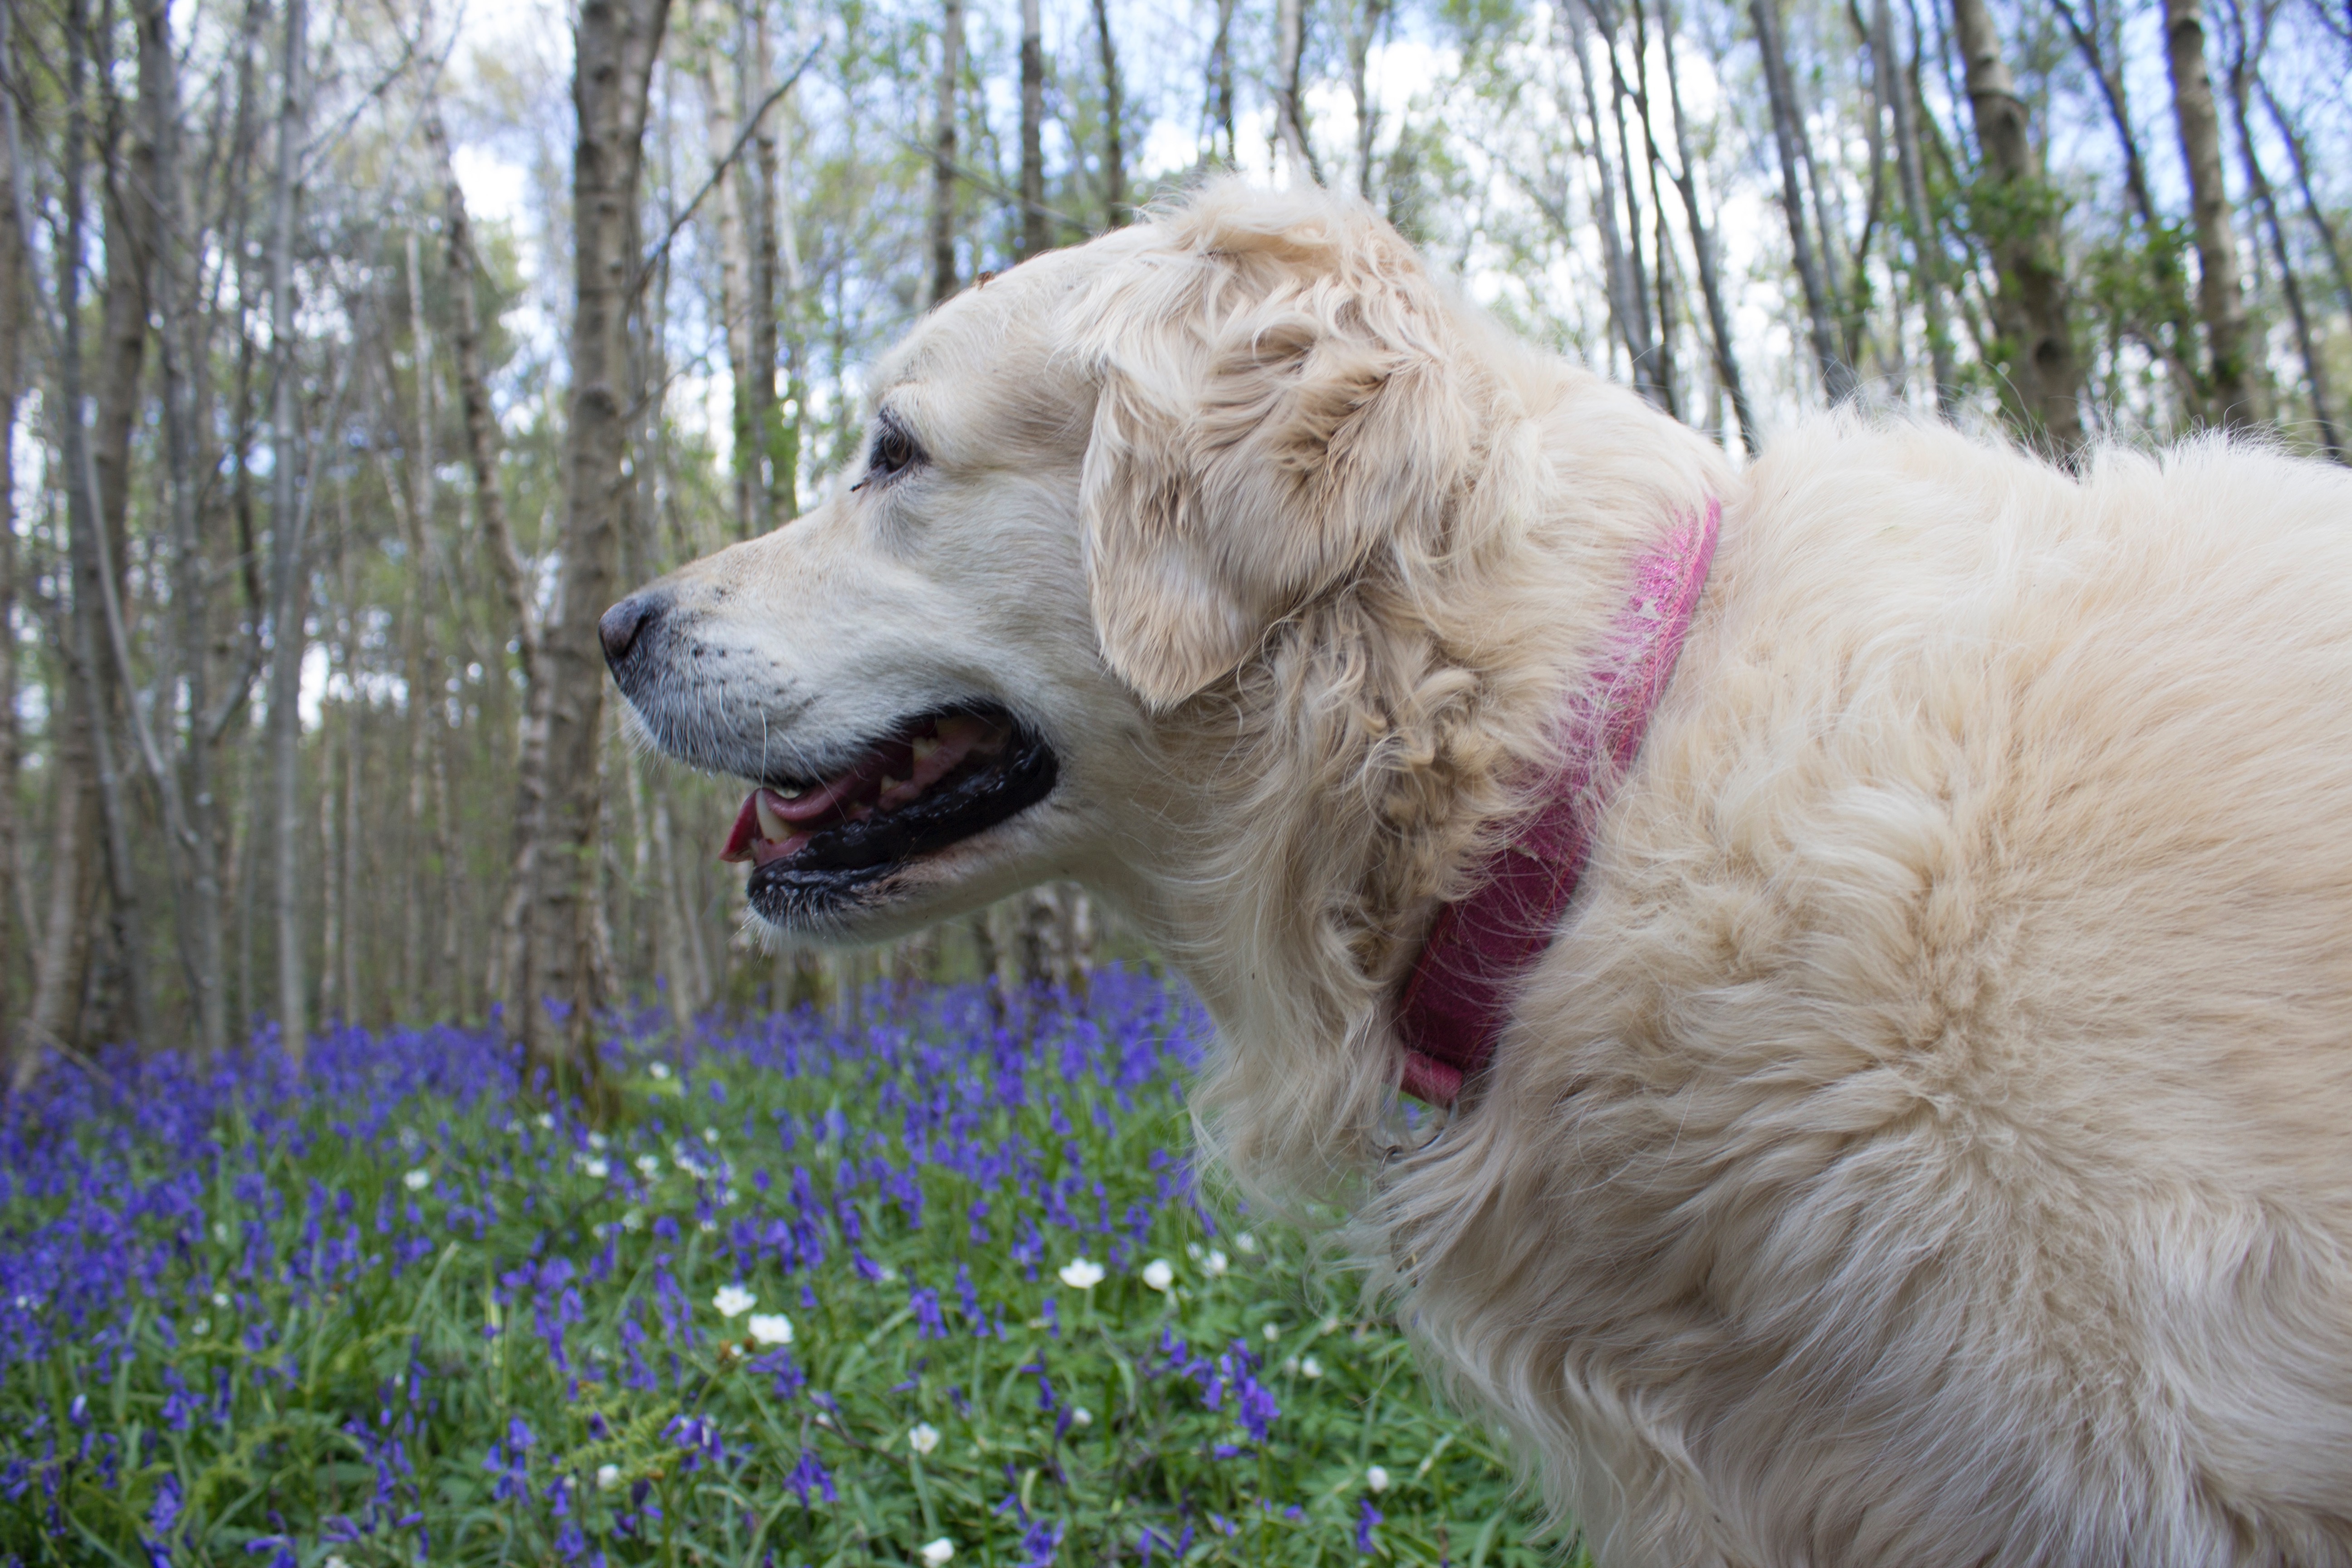
landscape, nature, countryside, dog, spring, mammal, blue, flowers, outdoors, woods, golden retriever, vertebrate, english, woodland, dog breed, retriever, bluebells, goldendoodle, dog like mammal, dog crossbreeds, slovak cuvac